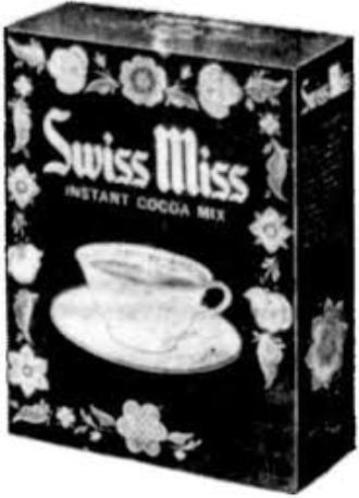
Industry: Food